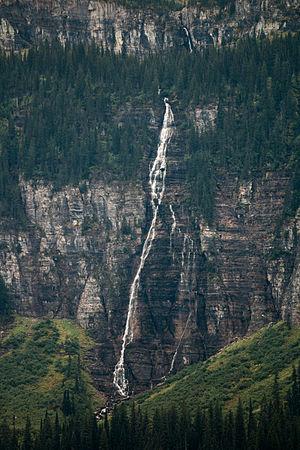
Les chutes Bird Woman Falls, en anglais Bird Woman Falls, littéralement « Chutes de la Femme Oiseau », sont un groupe de chutes d'eau d’environ 150 mètres de haut située à l’ouest du continental divide dans le parc national de Glacier dans l’État du Montana aux États-Unis.